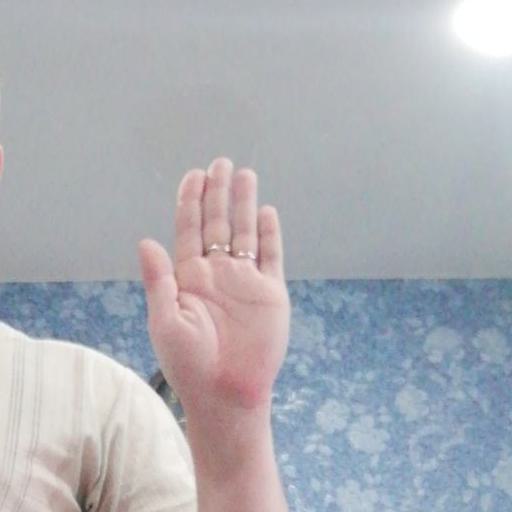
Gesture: stop